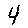
Label: 4